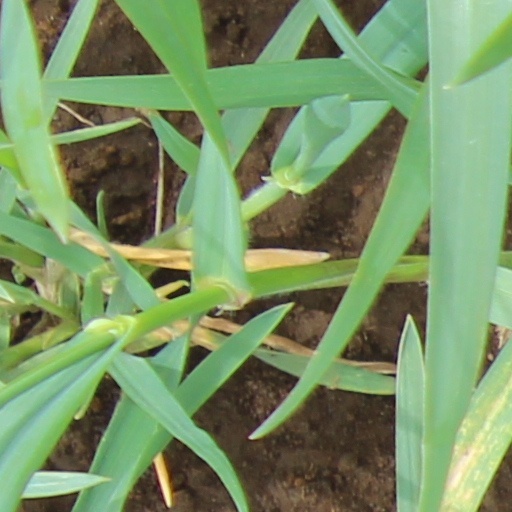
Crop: wheat